Iranian traditional medicine

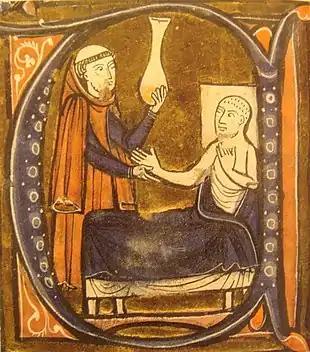
13th century depiction of Rhazes browsing urine samples of patients, in Gerard of Cremona

Iranian traditional medicine (ITM), also known as Persian traditional medicine, is one of the most ancient forms of traditional medicine.